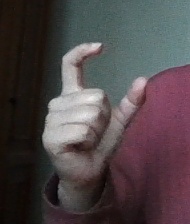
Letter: nun